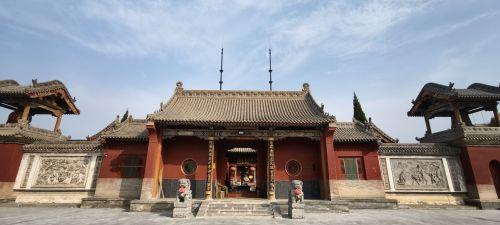
地标名称：老君庙
所在城市：临汾市·乡宁县